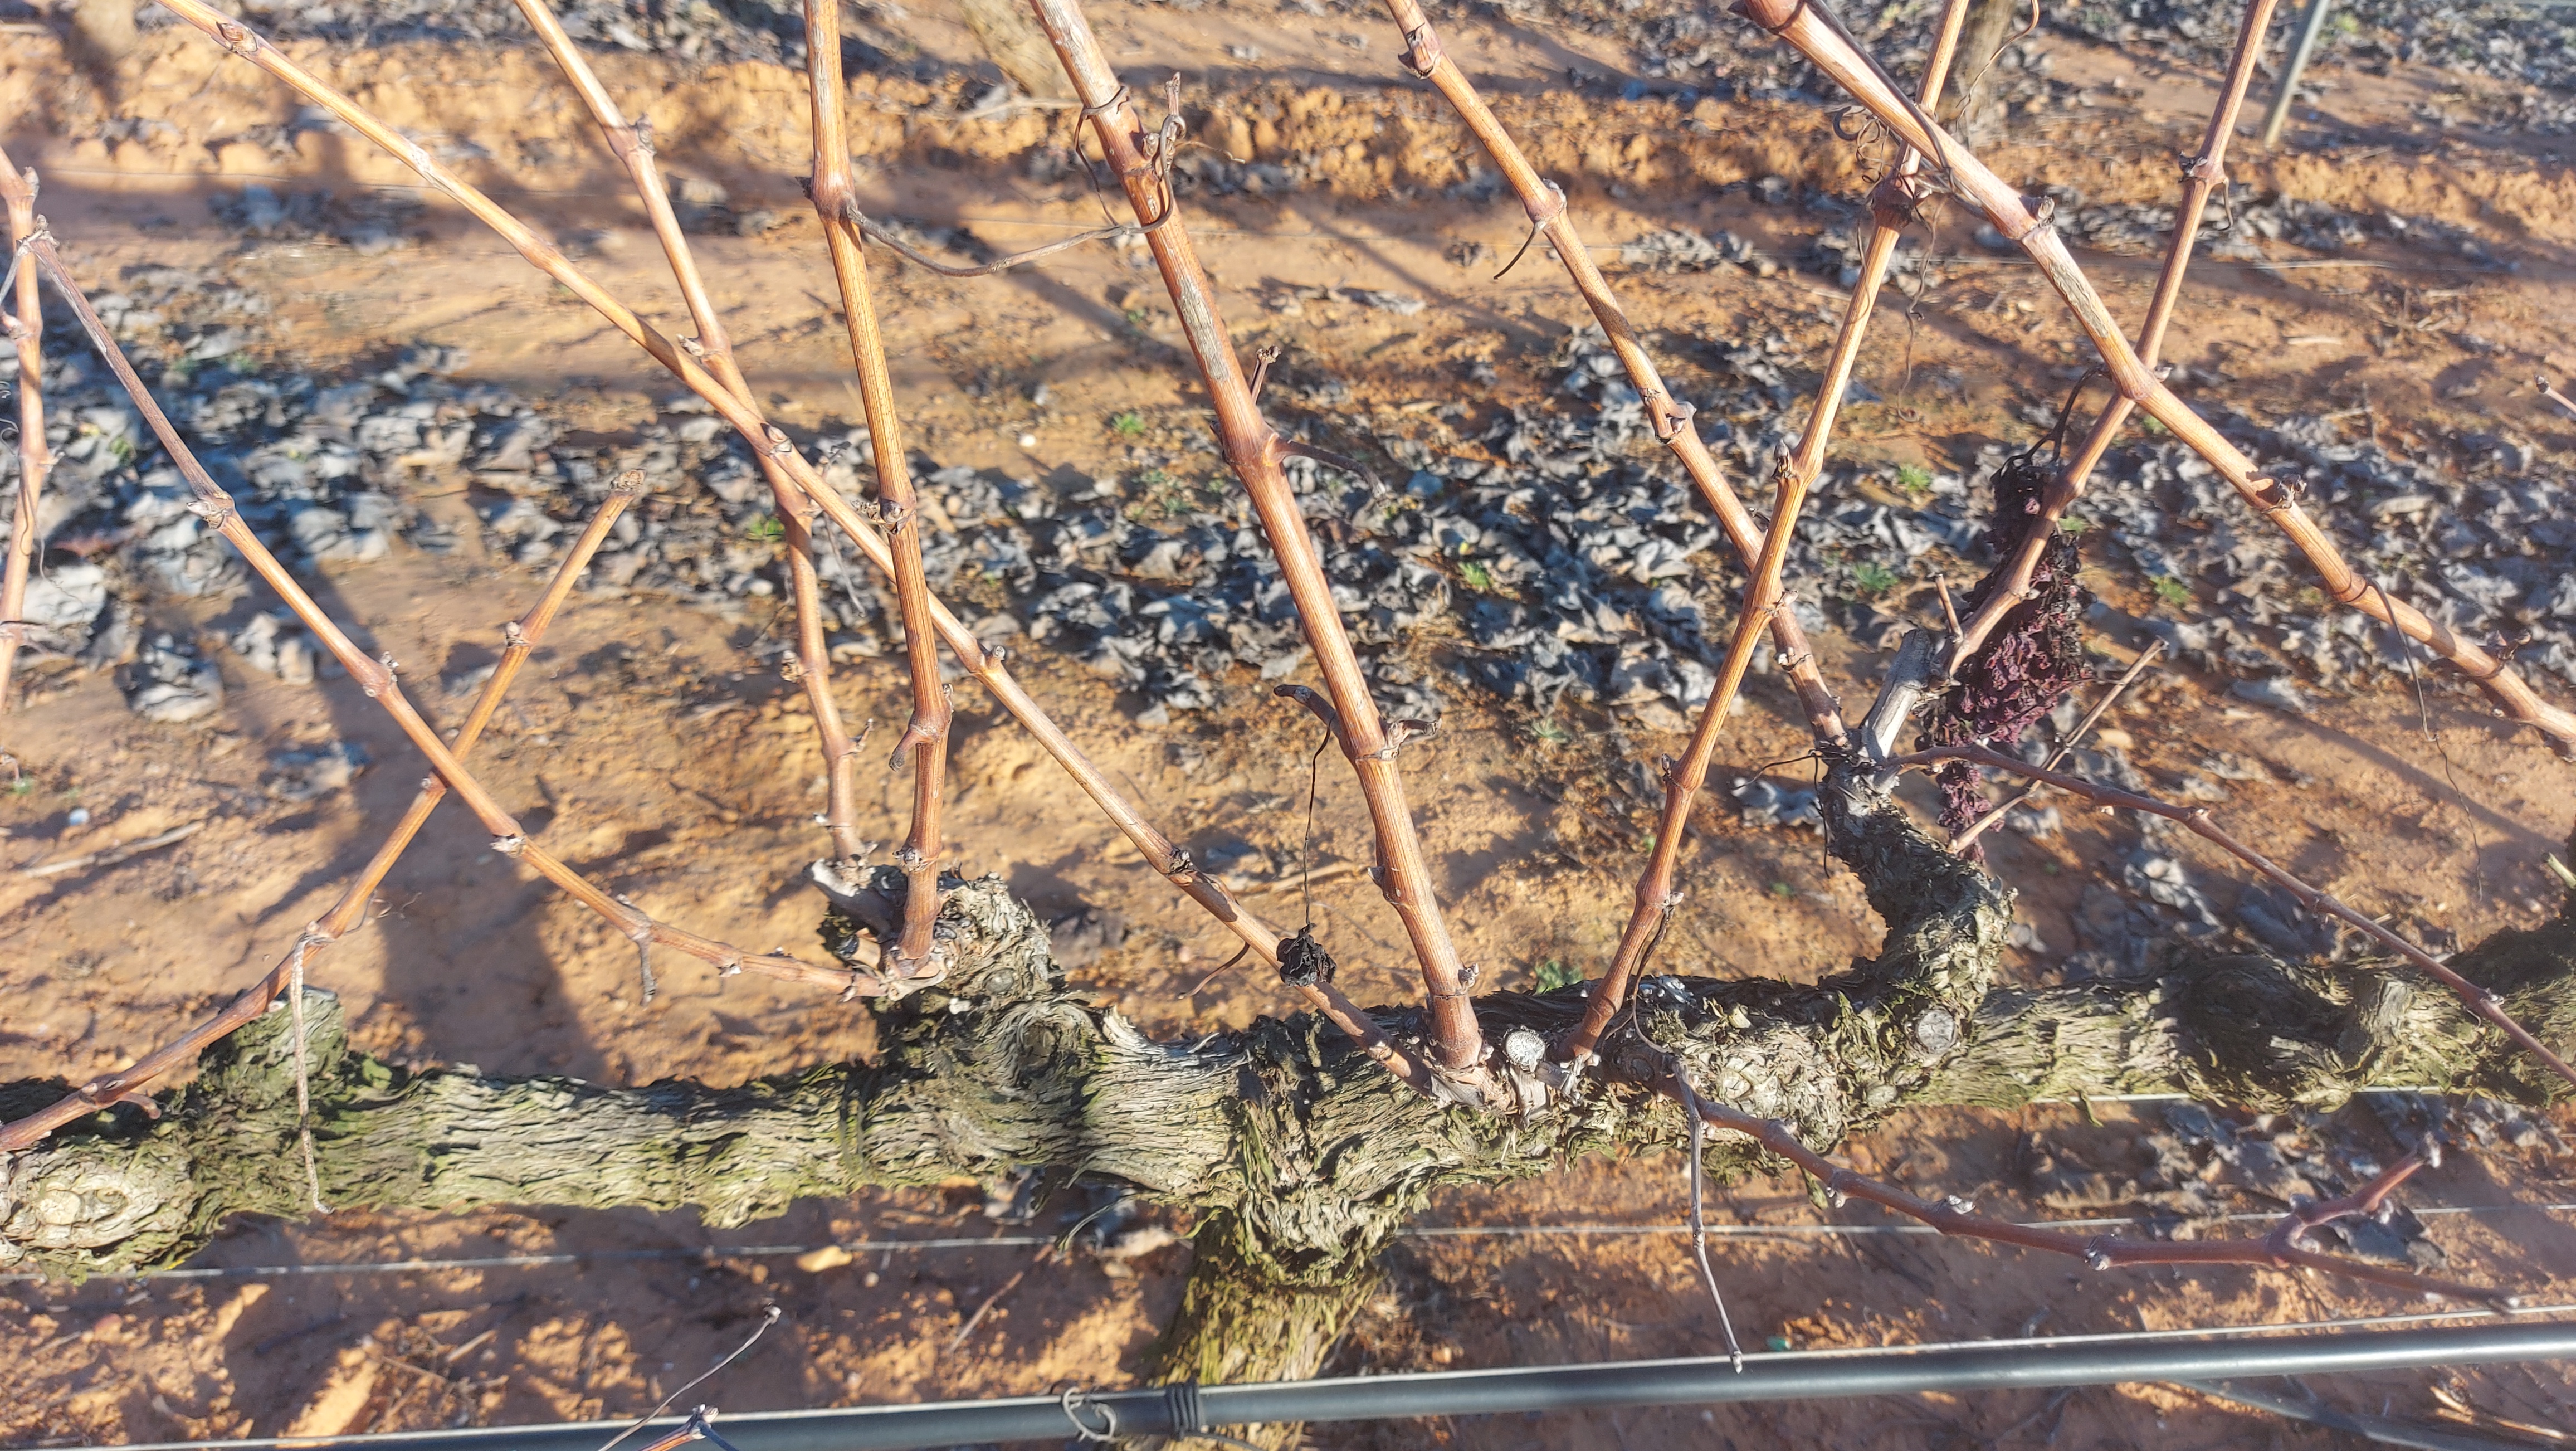
Unpruned shoots: 11
Pruned shoots: 0
Trunks: 1